History of Albany, New York (1860–1900)

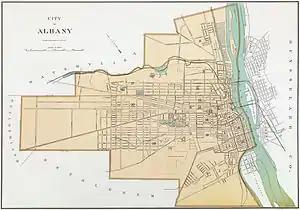
Map of Albany in 1895

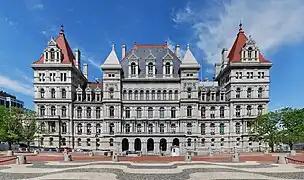
New York State Capitol, begun in 1872 and completed in 1899. At a cost of $25 million it was the most expensive government building of its time.

In 1876 Anthony Banks (Democrat) defeats Mayor Judson by 1,465 votes. In that year the first Albany High School is completed, it being on Eagle Street between Columbia and Steuben Streets, today the site of the Albany County Courthouse. In 1878 Michael Nicholas Nolan (Democrat) wins election as mayor over William Young (Republican) by a 3,558 vote margin. Mayor Nolan is the first Irish and first Catholic mayor of Albany. Also in 1878 Adam Blake, a former slave of the Van Rensselaer family opens the Kenmore Hotel at the corner of North Pearl and Columbia streets, the building still stands and is used for office space. In 1879 City Hall burns down and the Albany College of Pharmacy is organized. In 1881 electric lighting comes to Albany's streets, and in 1883 the current City Hall is completed. The election in 1882 is decided in favor of Mayor Nolan over John Swinburne but the next year the courts decide that Swinburne won and Mayor Nolan resigns. John Swinburne becomes mayor of Albany on June 25. Also In 1882 Academy Park was reconstructed with $4,500. In 1883 the West Shore Railroad connects Albany to New York and to Syracuse, by January 1, 1884 it is to Buffalo. Former Mayor Anthony Banks defeats the current mayor Michael Nolan by a margin of 250 votes in 1884. In this year the cornerstone for Cathedral of All Saints was laid, technically the building is still not complete today.